Eudonia zophochlaena

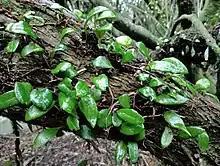
"Pyrrosia eleagnifolia", the larval host

The larval host of this species is the leather-leaf fern "Pyrrosia eleagnifolia". The larvae of this species travel from leaf to leaf via the silk tunnels they make, mining the leaves as they move. The larvae pupate within these tunnels surrounded by the silk, mined leaves, and frass.